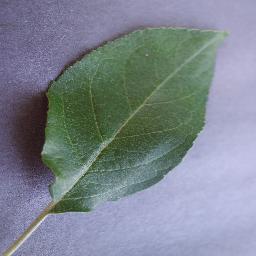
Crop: apple
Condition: healthy